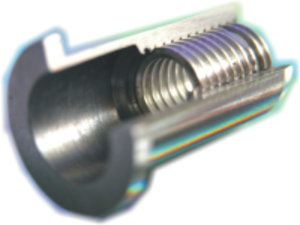
La nouveauté 2012